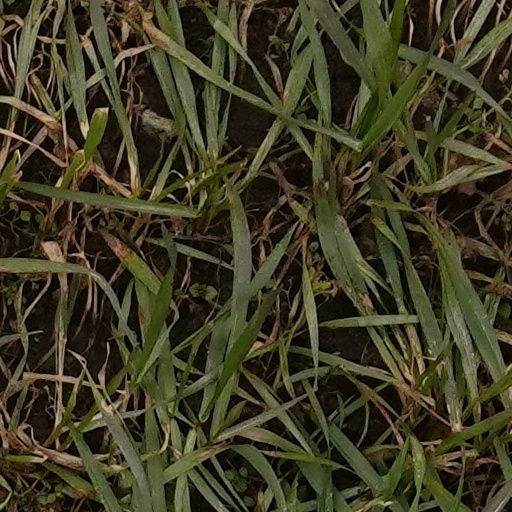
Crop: wheat